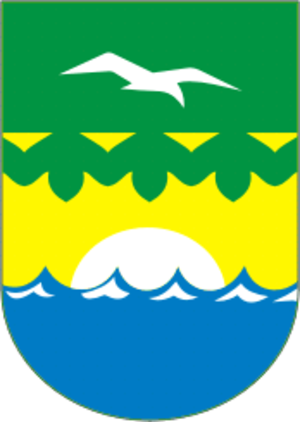
Zelenogorsk est une ville sous la juridiction de Saint-Pétersbourg. Sa population s'élevait à 12 859 habitants en 2010.